Andrew Wilson (academic)

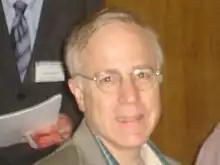
Dr. Wilson at an academic gathering

Andrew Wilson (born December 26, 1950), full name Andrew Murray Wilson, is the Director of Scriptural Research and Professor of Scriptural Studies of the Unification Theological Seminary (UTS), the main seminary of the international Unification Church.